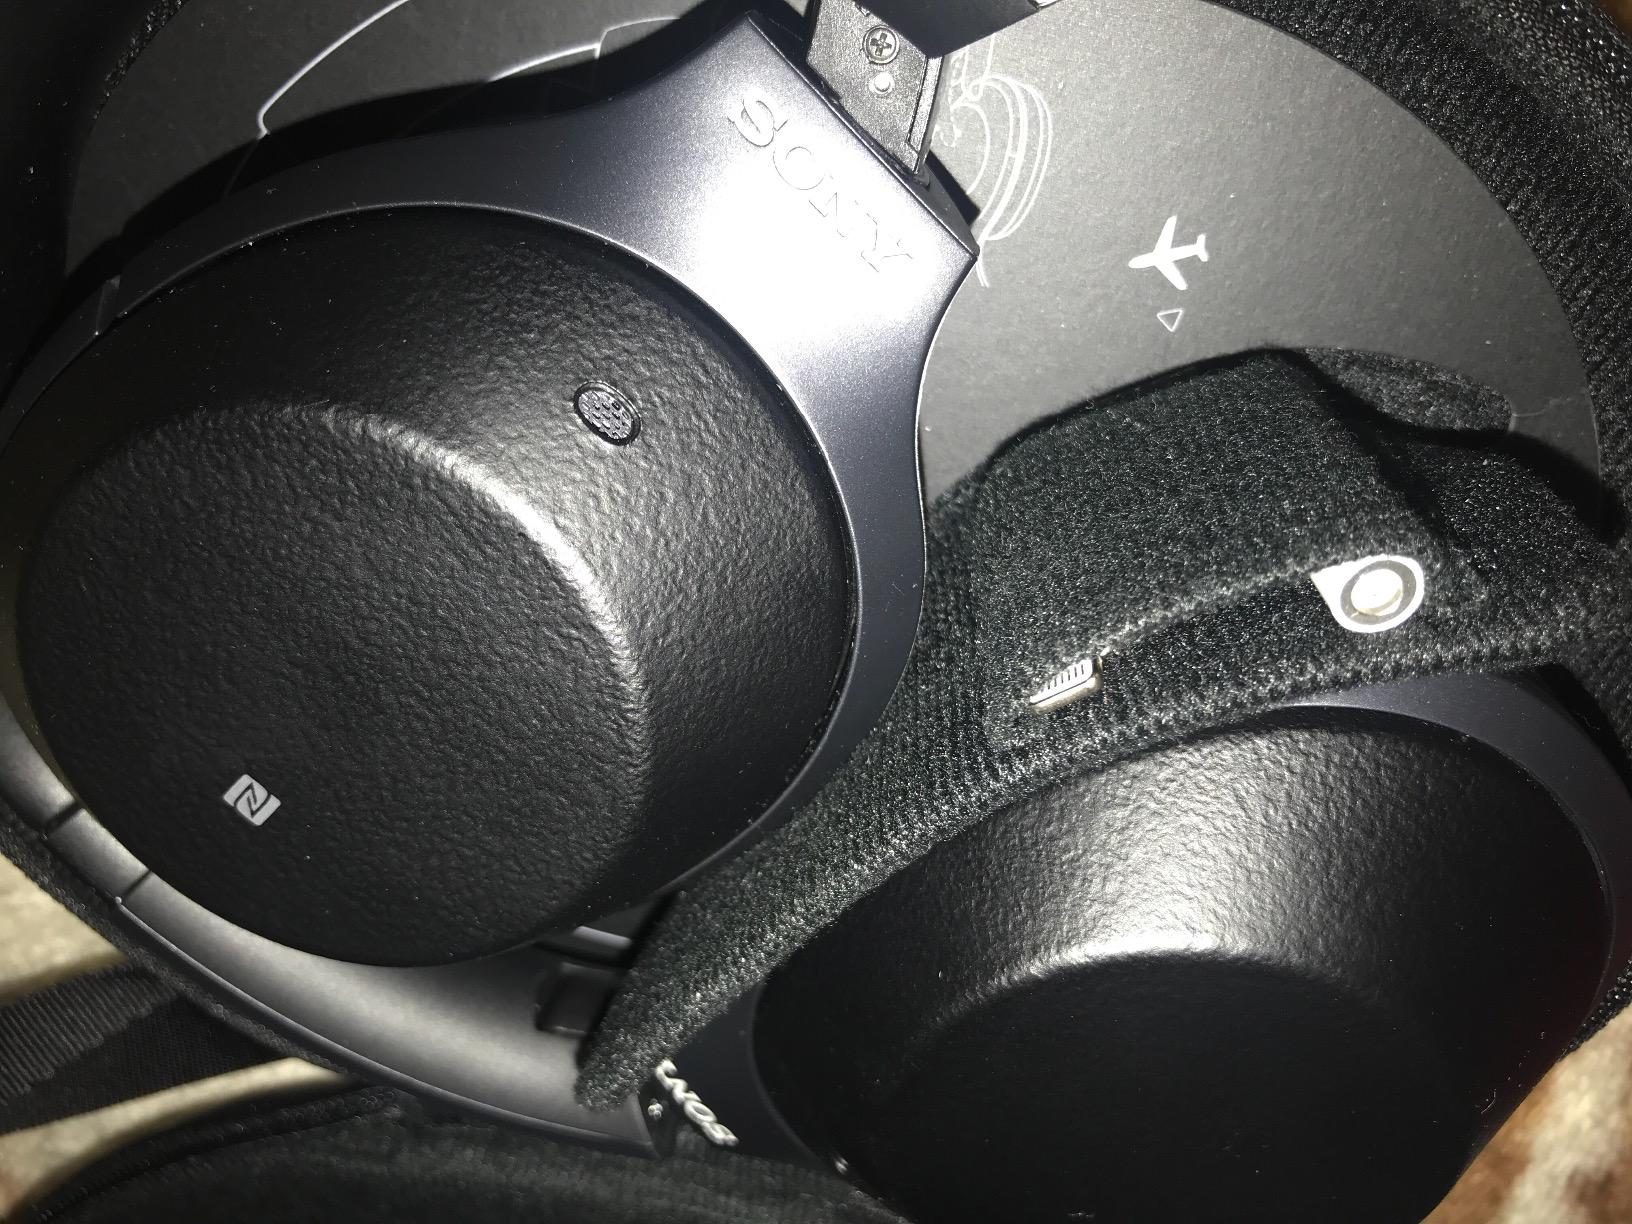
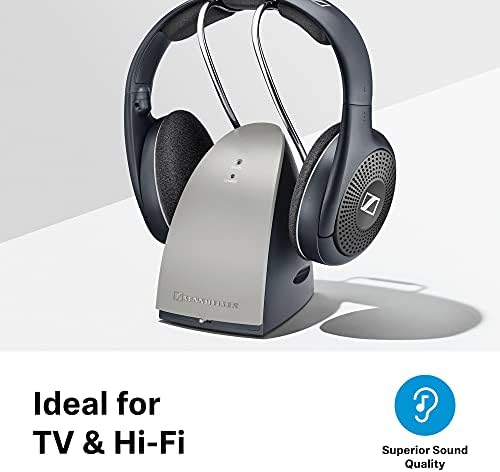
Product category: headphones
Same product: no